Bradford City Hall

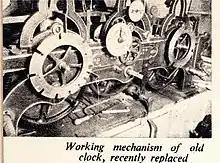
The 1872 clock shortly before replacement in 1947.

The bell tower was inspired by Palazzo Vecchio in Florence. The top of the tower is high. It contains 13 bells, installed in 1872, which weighed 13 tons 3 quarters and 6 lbs and cost £1,765. They first rang at the opening in 1873. Due to lack of space in the tower they were not hung for ringing, but were chimed using an automatic carillon machine which could play 28 different tunes. The quarter-chiming clock, installed in 1872 at a cost of £2,248 5s was in operation until 1947; in that year it was replaced by a more modern mechanism. The original clock and carillon machine were manufactured by Gillett & Bland of Croydon; the bells were by Taylor of Loughborough.